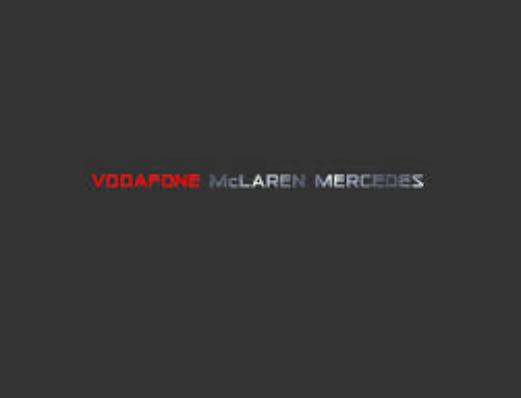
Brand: mclaren
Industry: Transportation